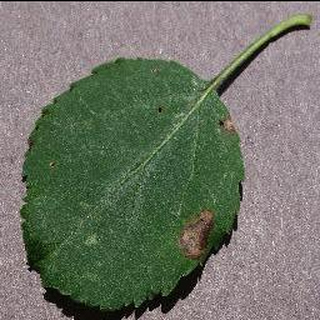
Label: apple_black_rot